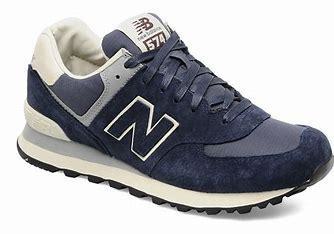
Brand: New
Model: Balance ML574